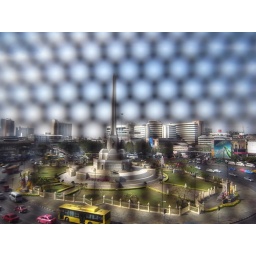
taken from the train through a window which was covered by a webby layer